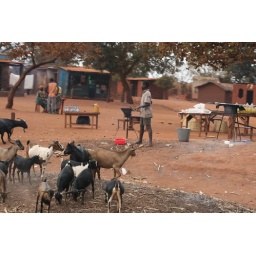
The water in the mineral bottles on the table is from the pump!